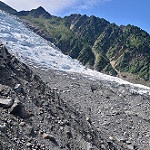
Label: mountain